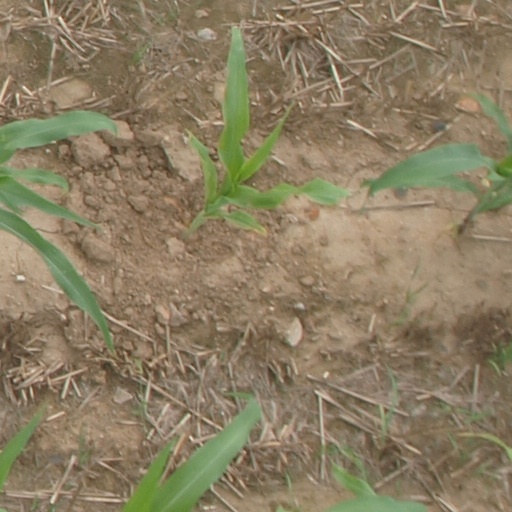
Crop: maize; corn